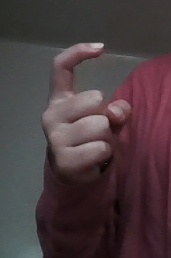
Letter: ra